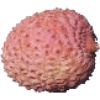
Label: lychee